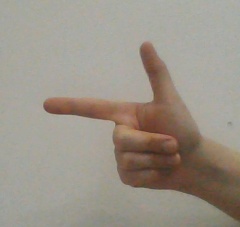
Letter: yaa